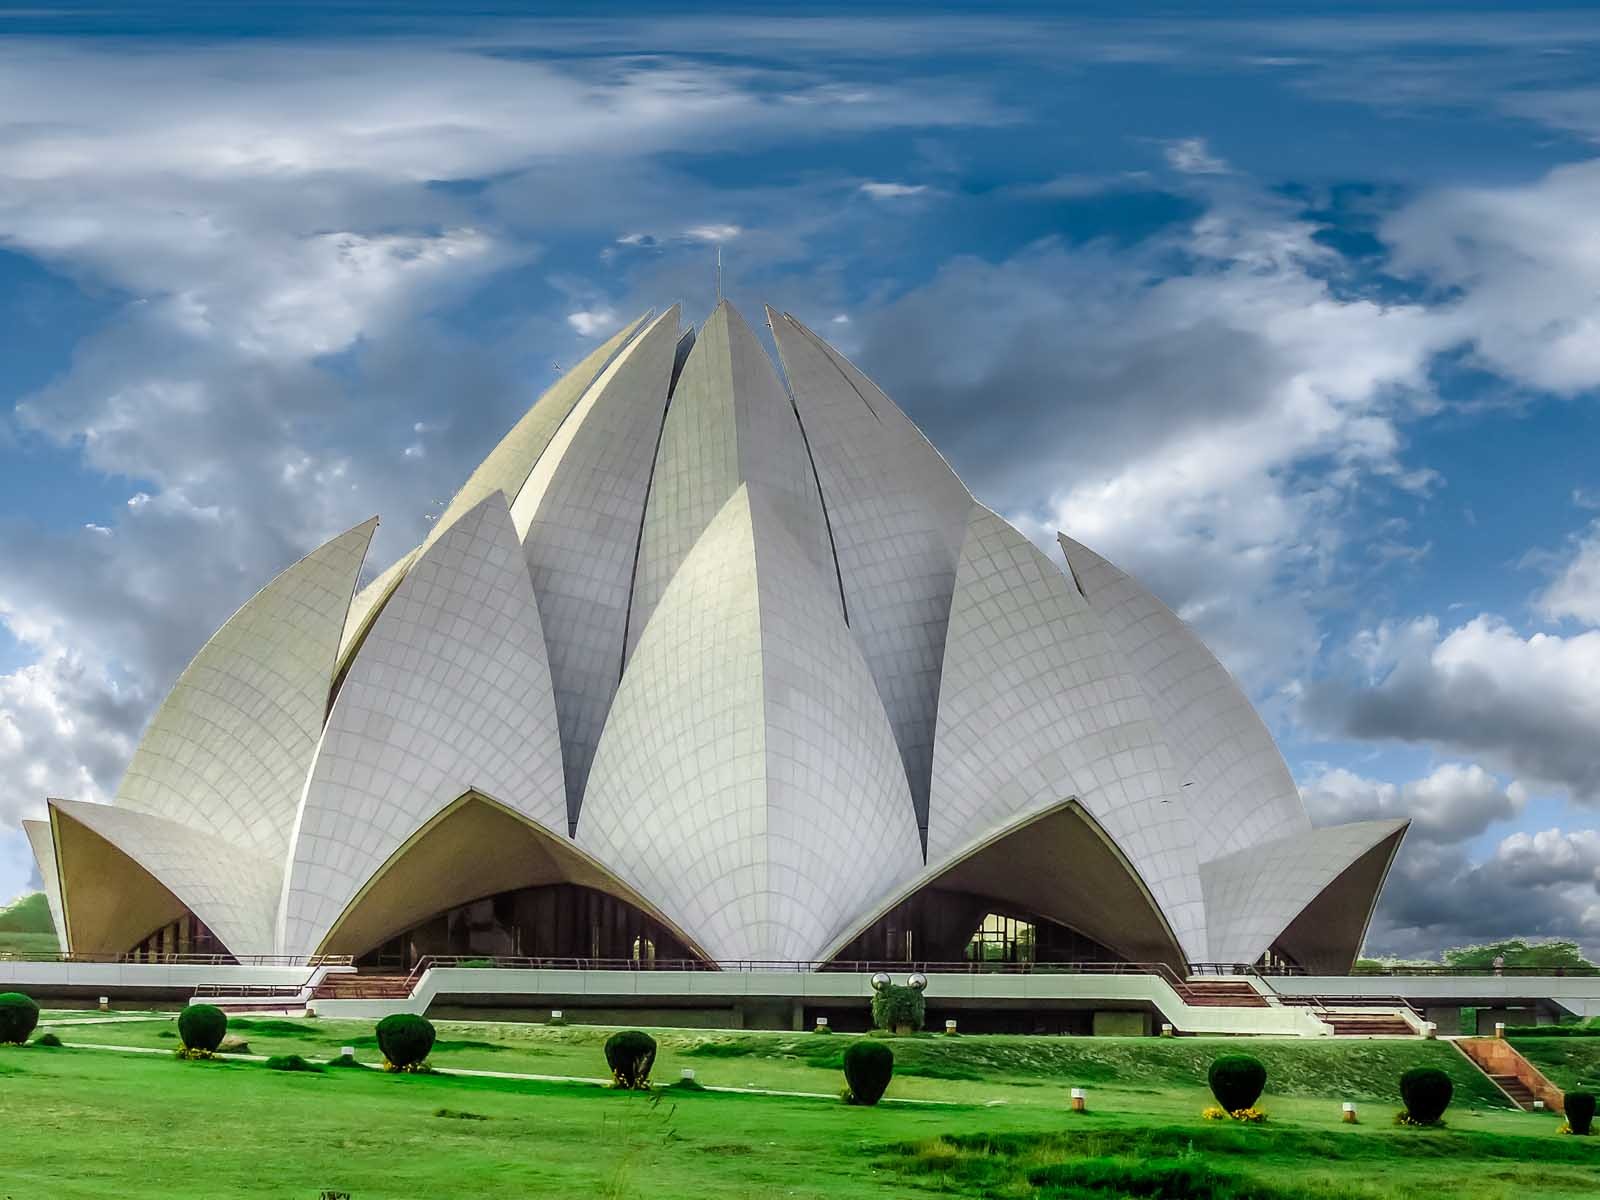
architecture, structure, sky, building, monument, opera house, religion, landmark, attraction, stadium, arena, temple, dome, house of worship, new delhi, lotus temple, atmosphere of earth, sport venue, bah, bah house of worship, prominent attraction